Walter W. Ristow

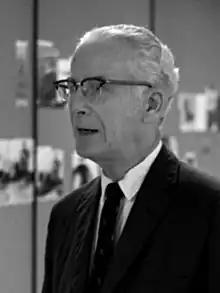
Ristow in 1969

Walter William Ristow (April 20, 1908 in La Crosse, Wisconsin – April 3, 2006 in Mitchellville, Maryland) was the head librarian of the map library at the New York Public Library and later the Library of Congress. Ristow graduated with a degree in geography from the University of Wisconsin in 1931. He went on to earn a master's degree in geography from Oberlin College and a doctorate from Clark University. Ristow joined the Library of Congress in 1946 and became chief of its map department in 1967. He retired in 1978.